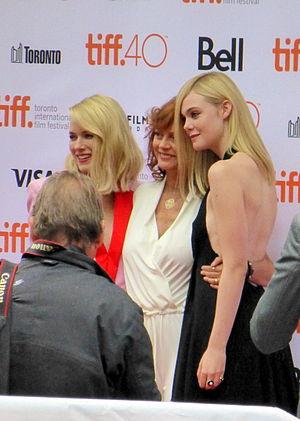
About Ray est un film dramatique américain réalisé par Gaby Dellal et sorti en 2015. Le film est écrit par Nikole Beckwith et Dellal. Il est présenté pour la première fois durant le festival international du film de Toronto en 2015.